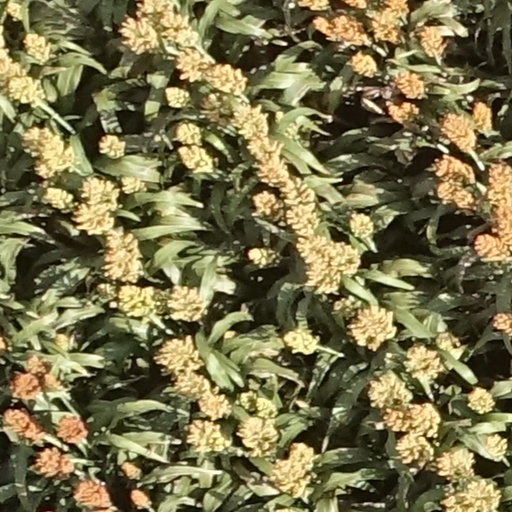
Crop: sorghum